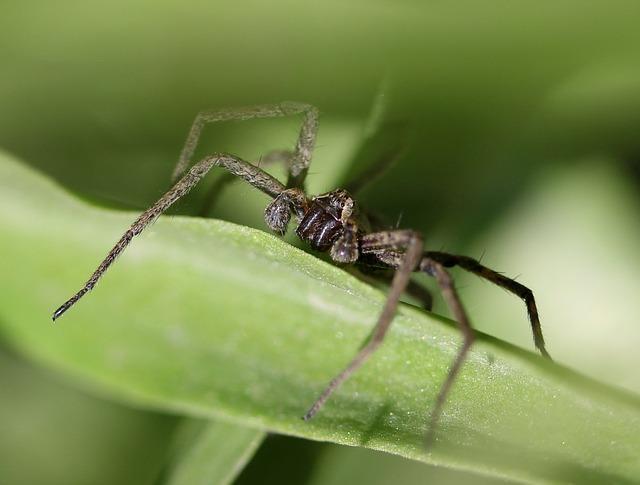
spider